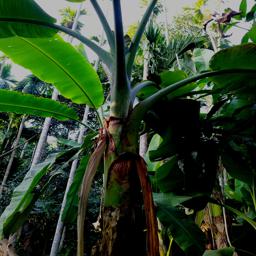
Label: MALBHOG LEAF